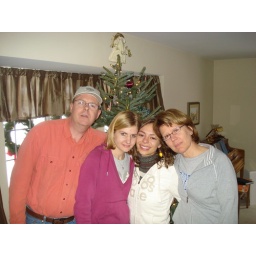
The Kampers opened up their house to me and my cat for over a month :)